No. 1 Squadron RAF

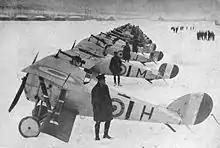

The squadron was reformed as an aircraft squadron in August 1914, and equipped with a mixture of Avro 504s and Royal Aircraft Factory B.E.8s, crossed over to France on 7 March 1915, under the command of Major Geoffrey Salmond, later Chief of the Air Staff. It operated mainly in the reconnaissance role, with a few single seat fighters for escort purposes. The squadron was soon thrown into action, taking part in the Battle of Neuve Chapelle in March 1915, and moved to Balleul at the end of the month, remaining there until March 1918, operating from an airfield next to the town's Asylum. In April–May 1915, the squadron flew reconnaissance missions during the Second Battle of Ypres. On 19 August, Salmond was replaced as commander of the squadron by Major Philip Joubert de la Ferté, later an Air Chief Marshal. By October 1915, the squadron had re-equipped with a mixture of various Morane-Saulnier types, with Morane Parasols (Types L and LA) in the Corps Reconnaissance role and Morane-Saulnier N single-seat fighters. The squadron supplemented its Parasols with more modern Morane-Saulnier P parasols and Morane-Saulnier BB biplanes in 1916, although the last LA remained with the squadron until 1917. The squadron became a dedicated fighter squadron on 1 January 1917, flying Nieuport 17s and Nieuport 27.